Chukha District

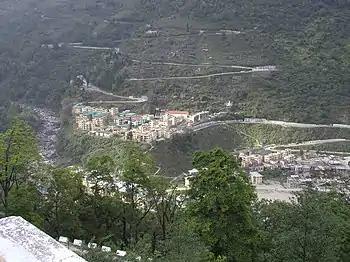
View of Chukha (Mepetsa), Chukha District

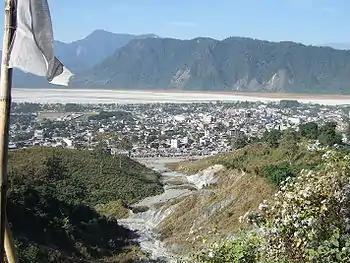
View of Phuntsholing, Chukha District

Chukha District (Dzongkha: ཆུ་ཁ་རྫོང་ཁག་; Wylie: "Chu-kha rdzong-khag"; officially spelled "Chhukha" ) is one of the 20 dzongkhag (districts) comprising Bhutan. The major town is Phuentsholing, the second largest city in Bhutan and its commercial capital. According to the 2017 census of Bhutan, Chhukha has a population of 68,966 people, making it the second most populous district after Thimphu, and the third most densely populated district (population density of 36.7 people per square kilometre) after Thimphu and Samtse districts.